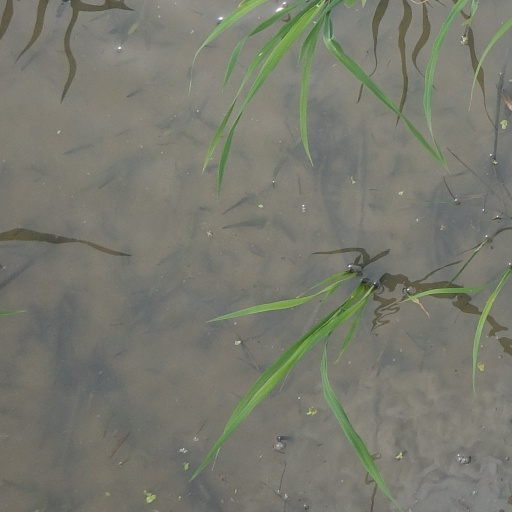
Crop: rice